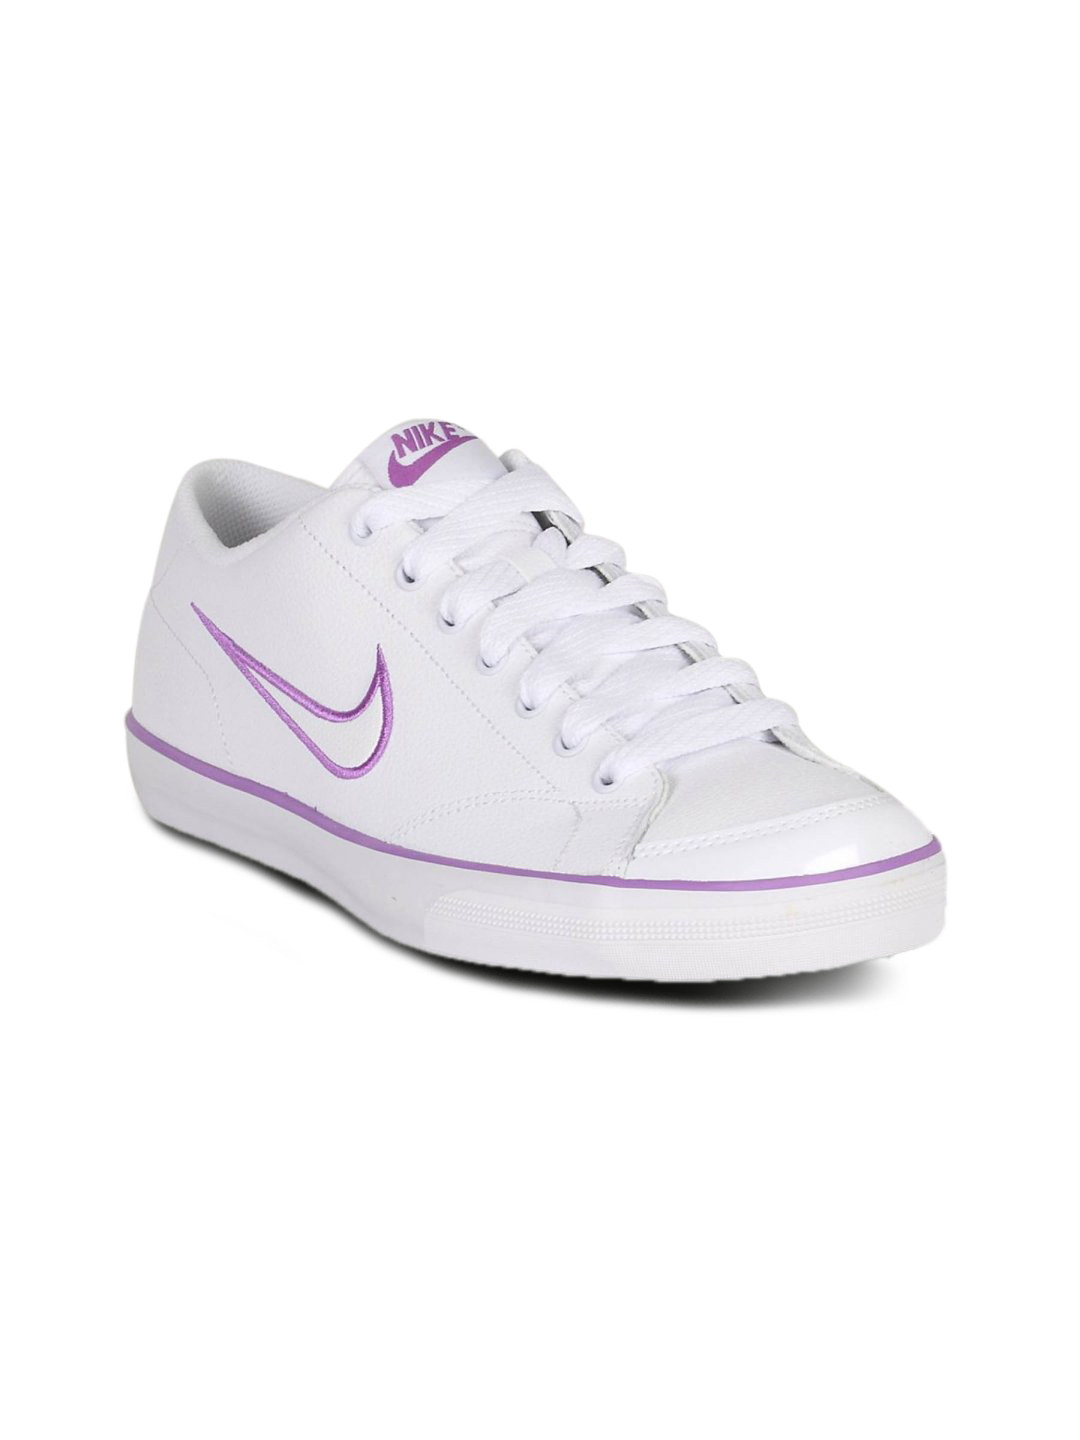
Nike Women Capri White Shoe
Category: Footwear / Shoes / Sports Shoes
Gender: Women
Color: White
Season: Summer 2011
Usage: Sports